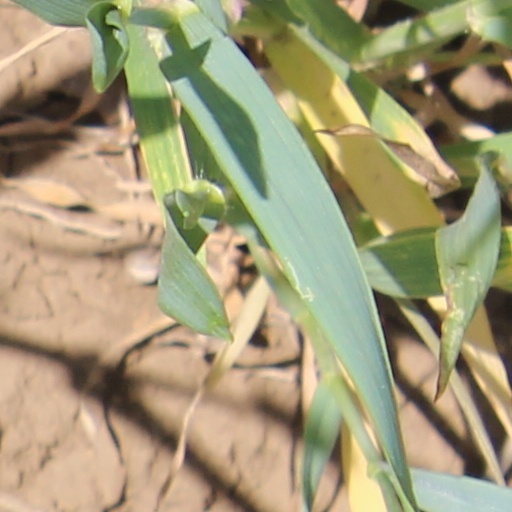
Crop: wheat